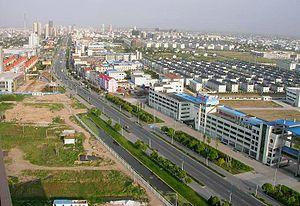
Qidong est une ville de l'est de la province du Jiangsu en Chine, au bord de la mer Jaune et du Yangzi, sur la rive opposée à celle de Shanghai. C'est une ville-district placée sous la juridiction de la ville-préfecture de Nantong. La langue parlée est le Qihai-Chong qui est un dialecte wu.